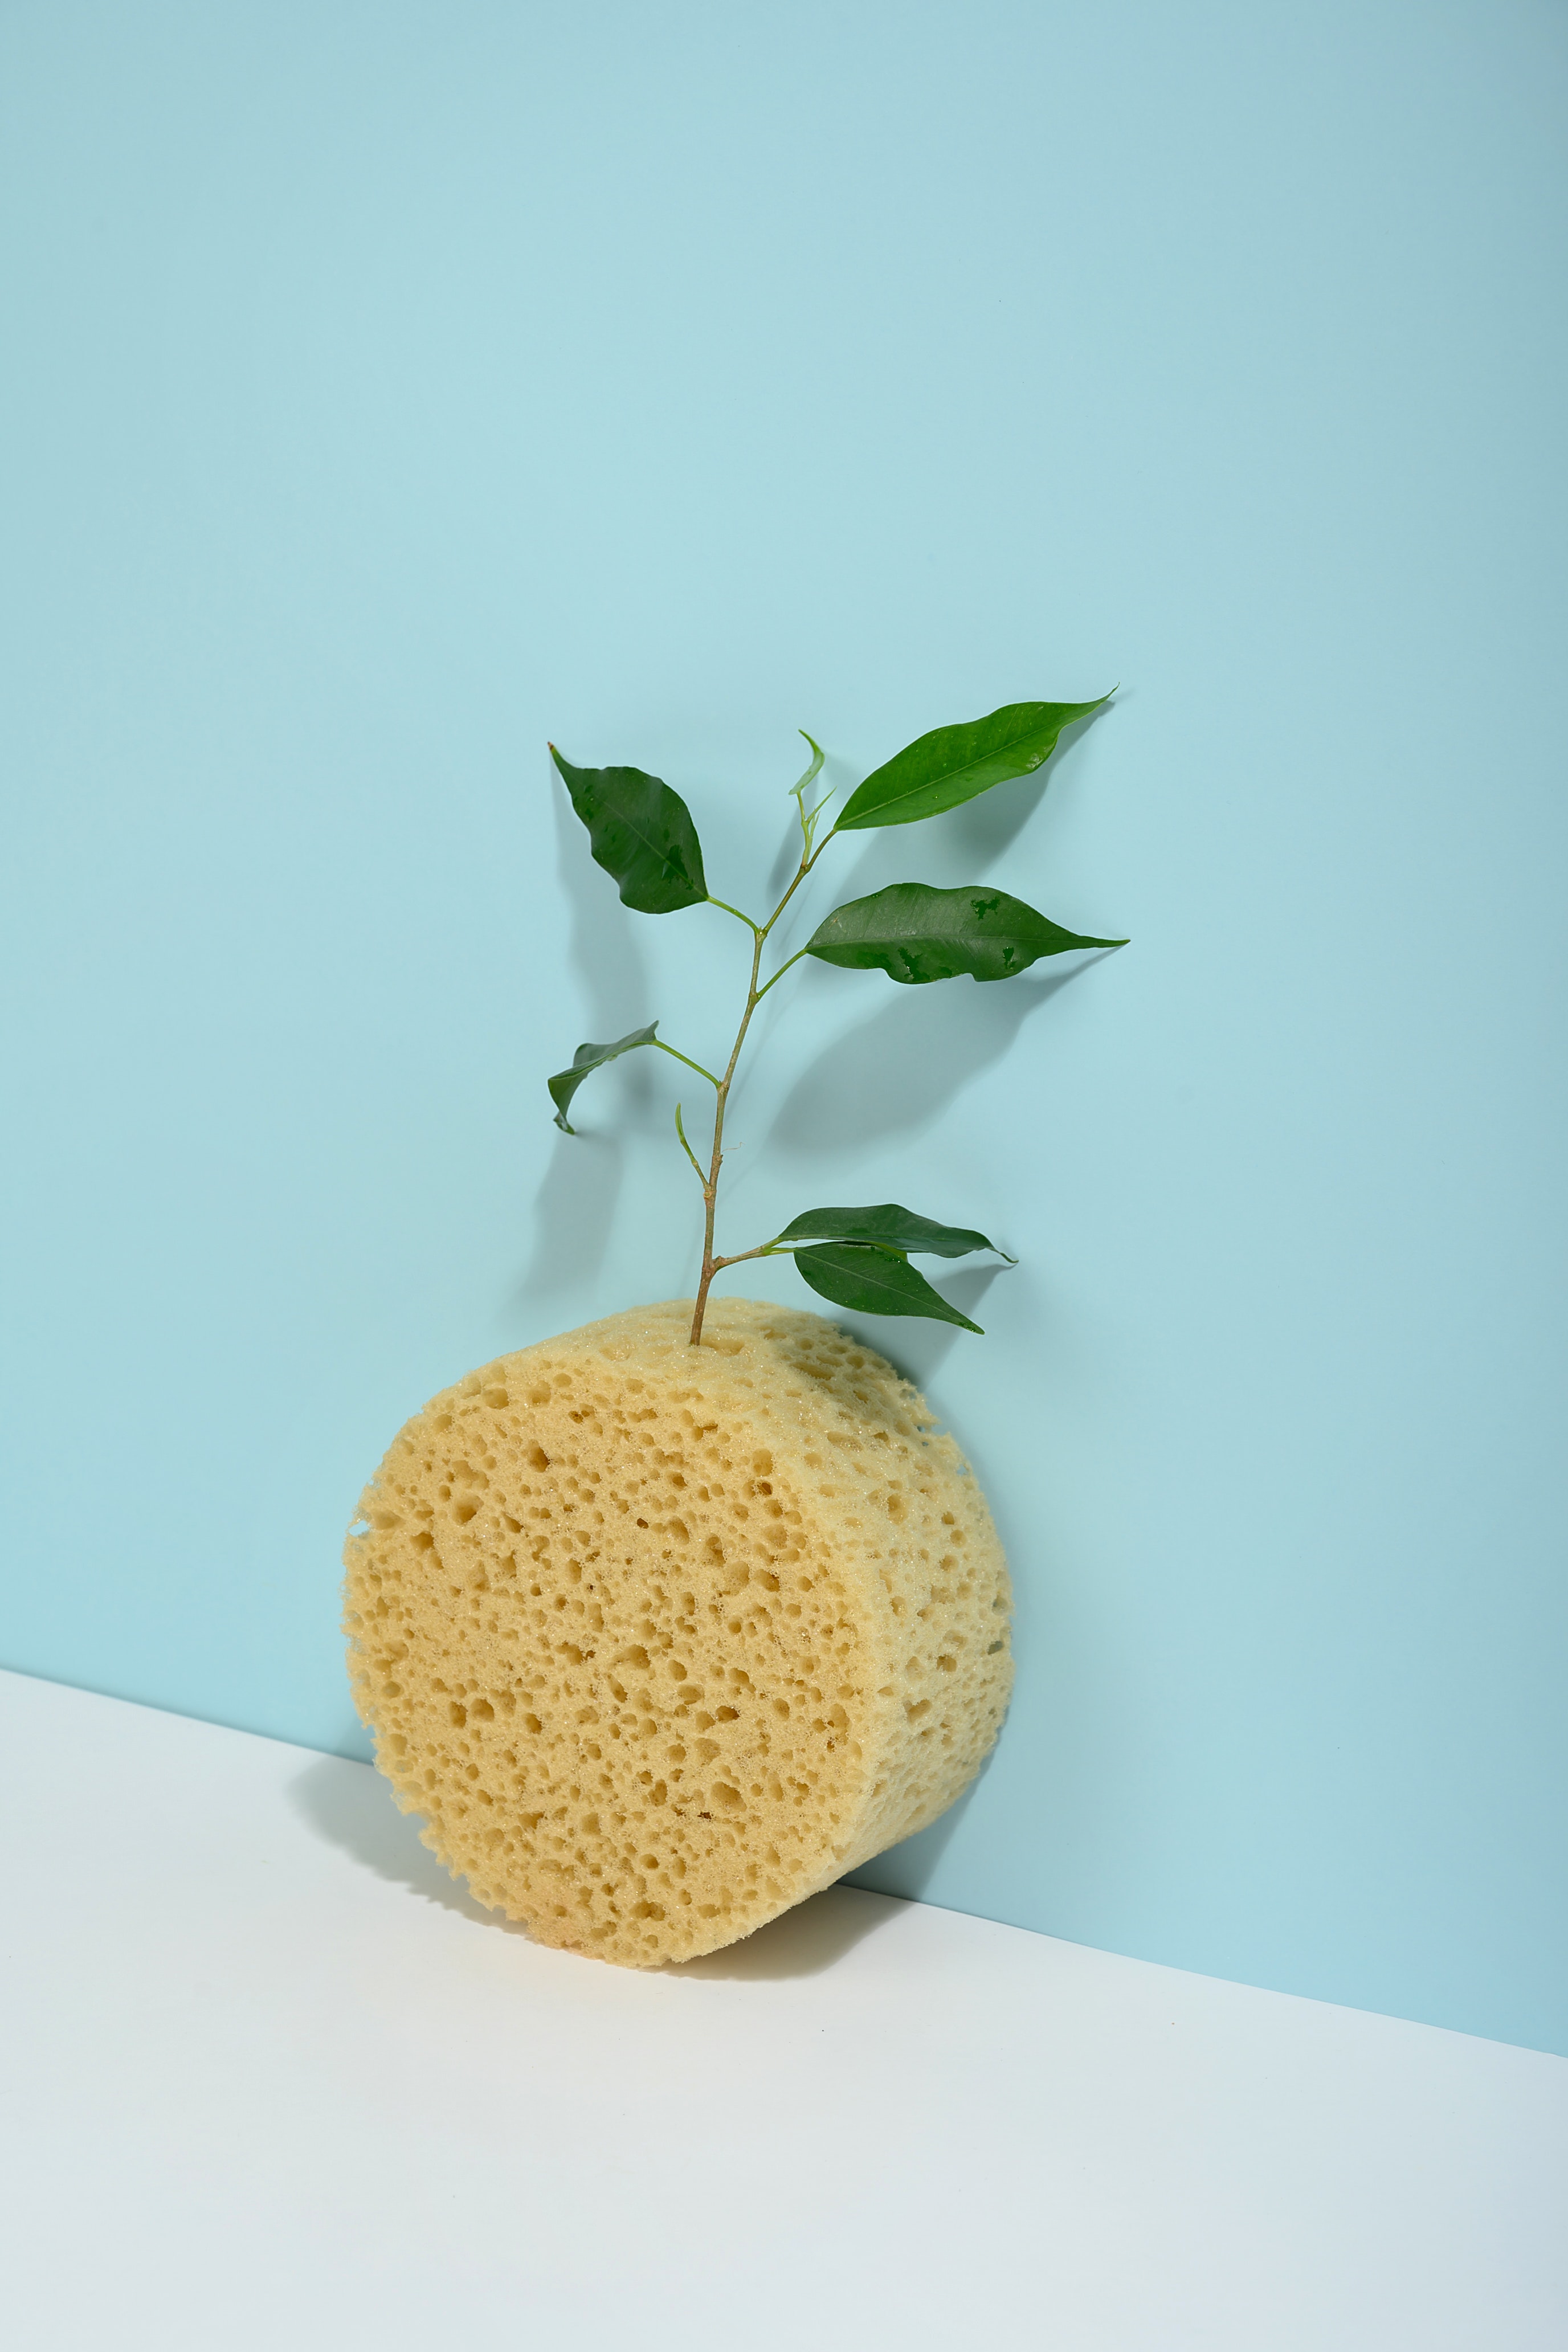
art, plant, twig, terrestrial plant, tree, flowering plant, herb, still life photography, plant stem, fruit, cylinder, still life, home accessories, interior design, natural foods, vase, candle